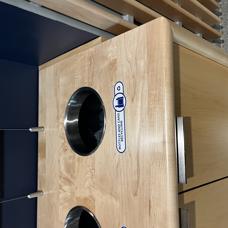
Label: recycling